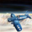
Label: airplane